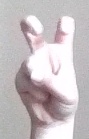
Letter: toot